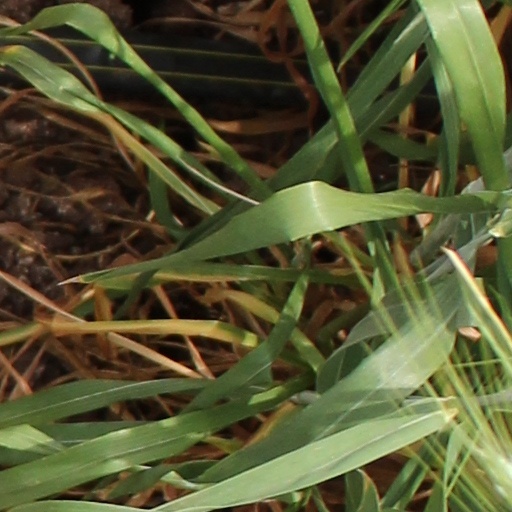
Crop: wheat